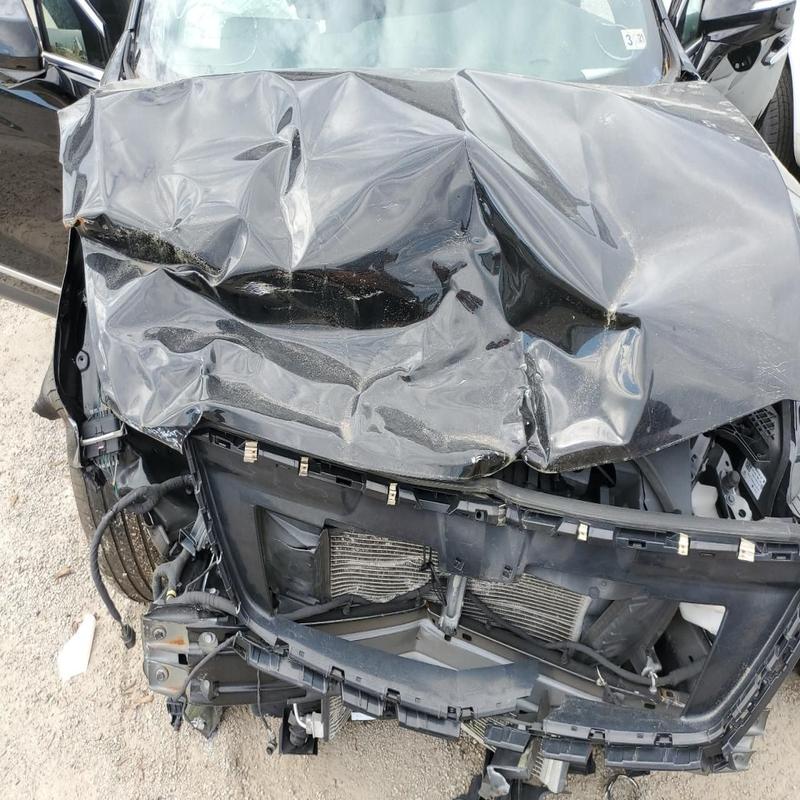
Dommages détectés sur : pare-choc avant, feu avant droit, feu avant gauche, capot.
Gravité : majeur